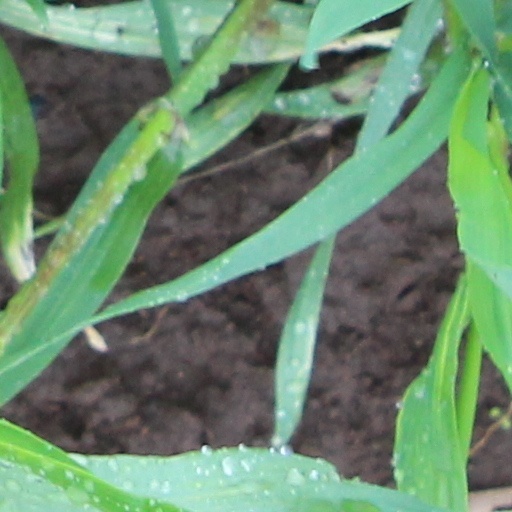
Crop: wheat